Bertelsmann Stiftung

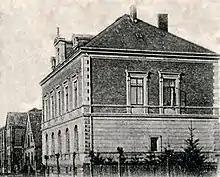
Reichsbank branch in Gütersloh (historical postcard motif)

The first offices of the Bertelsmann Stiftung were located in a residential building on Gütersloh's Carl-Miele-Straße. In 1980, offices were rented from the Bertelsmann Group instead. In 1986, the Bertelsmann Stiftung moved to a historic building on Moltkestraße, which had been erected by a subsidiary of the Reichsbank in 1893 and was owned by the central bank of the state of North Rhine-Westphalia until 1985. In 1989, the architecture firm Gerkan, Marg and Partners won a competition to design the new headquarters of the Bertelsmann Stiftung opposite the headquarters of the Bertelsmann Group. The building was completed in 1990 and expanded several times over the following years. In addition to the head office in Gütersloh, the Bertelsmann Group has an office in the Kommandantenhaus in Berlin, which has been used by the Bertelsmann Stiftung, too. It now has its own branch office on Werderschen Markt in the immediate vicinity of the Federal Foreign Office and the Humboldt Forum. Furthermore, the Bertelsmann Stiftung has an office in the European Quarter in Brussels.